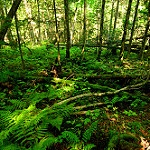
Label: forest